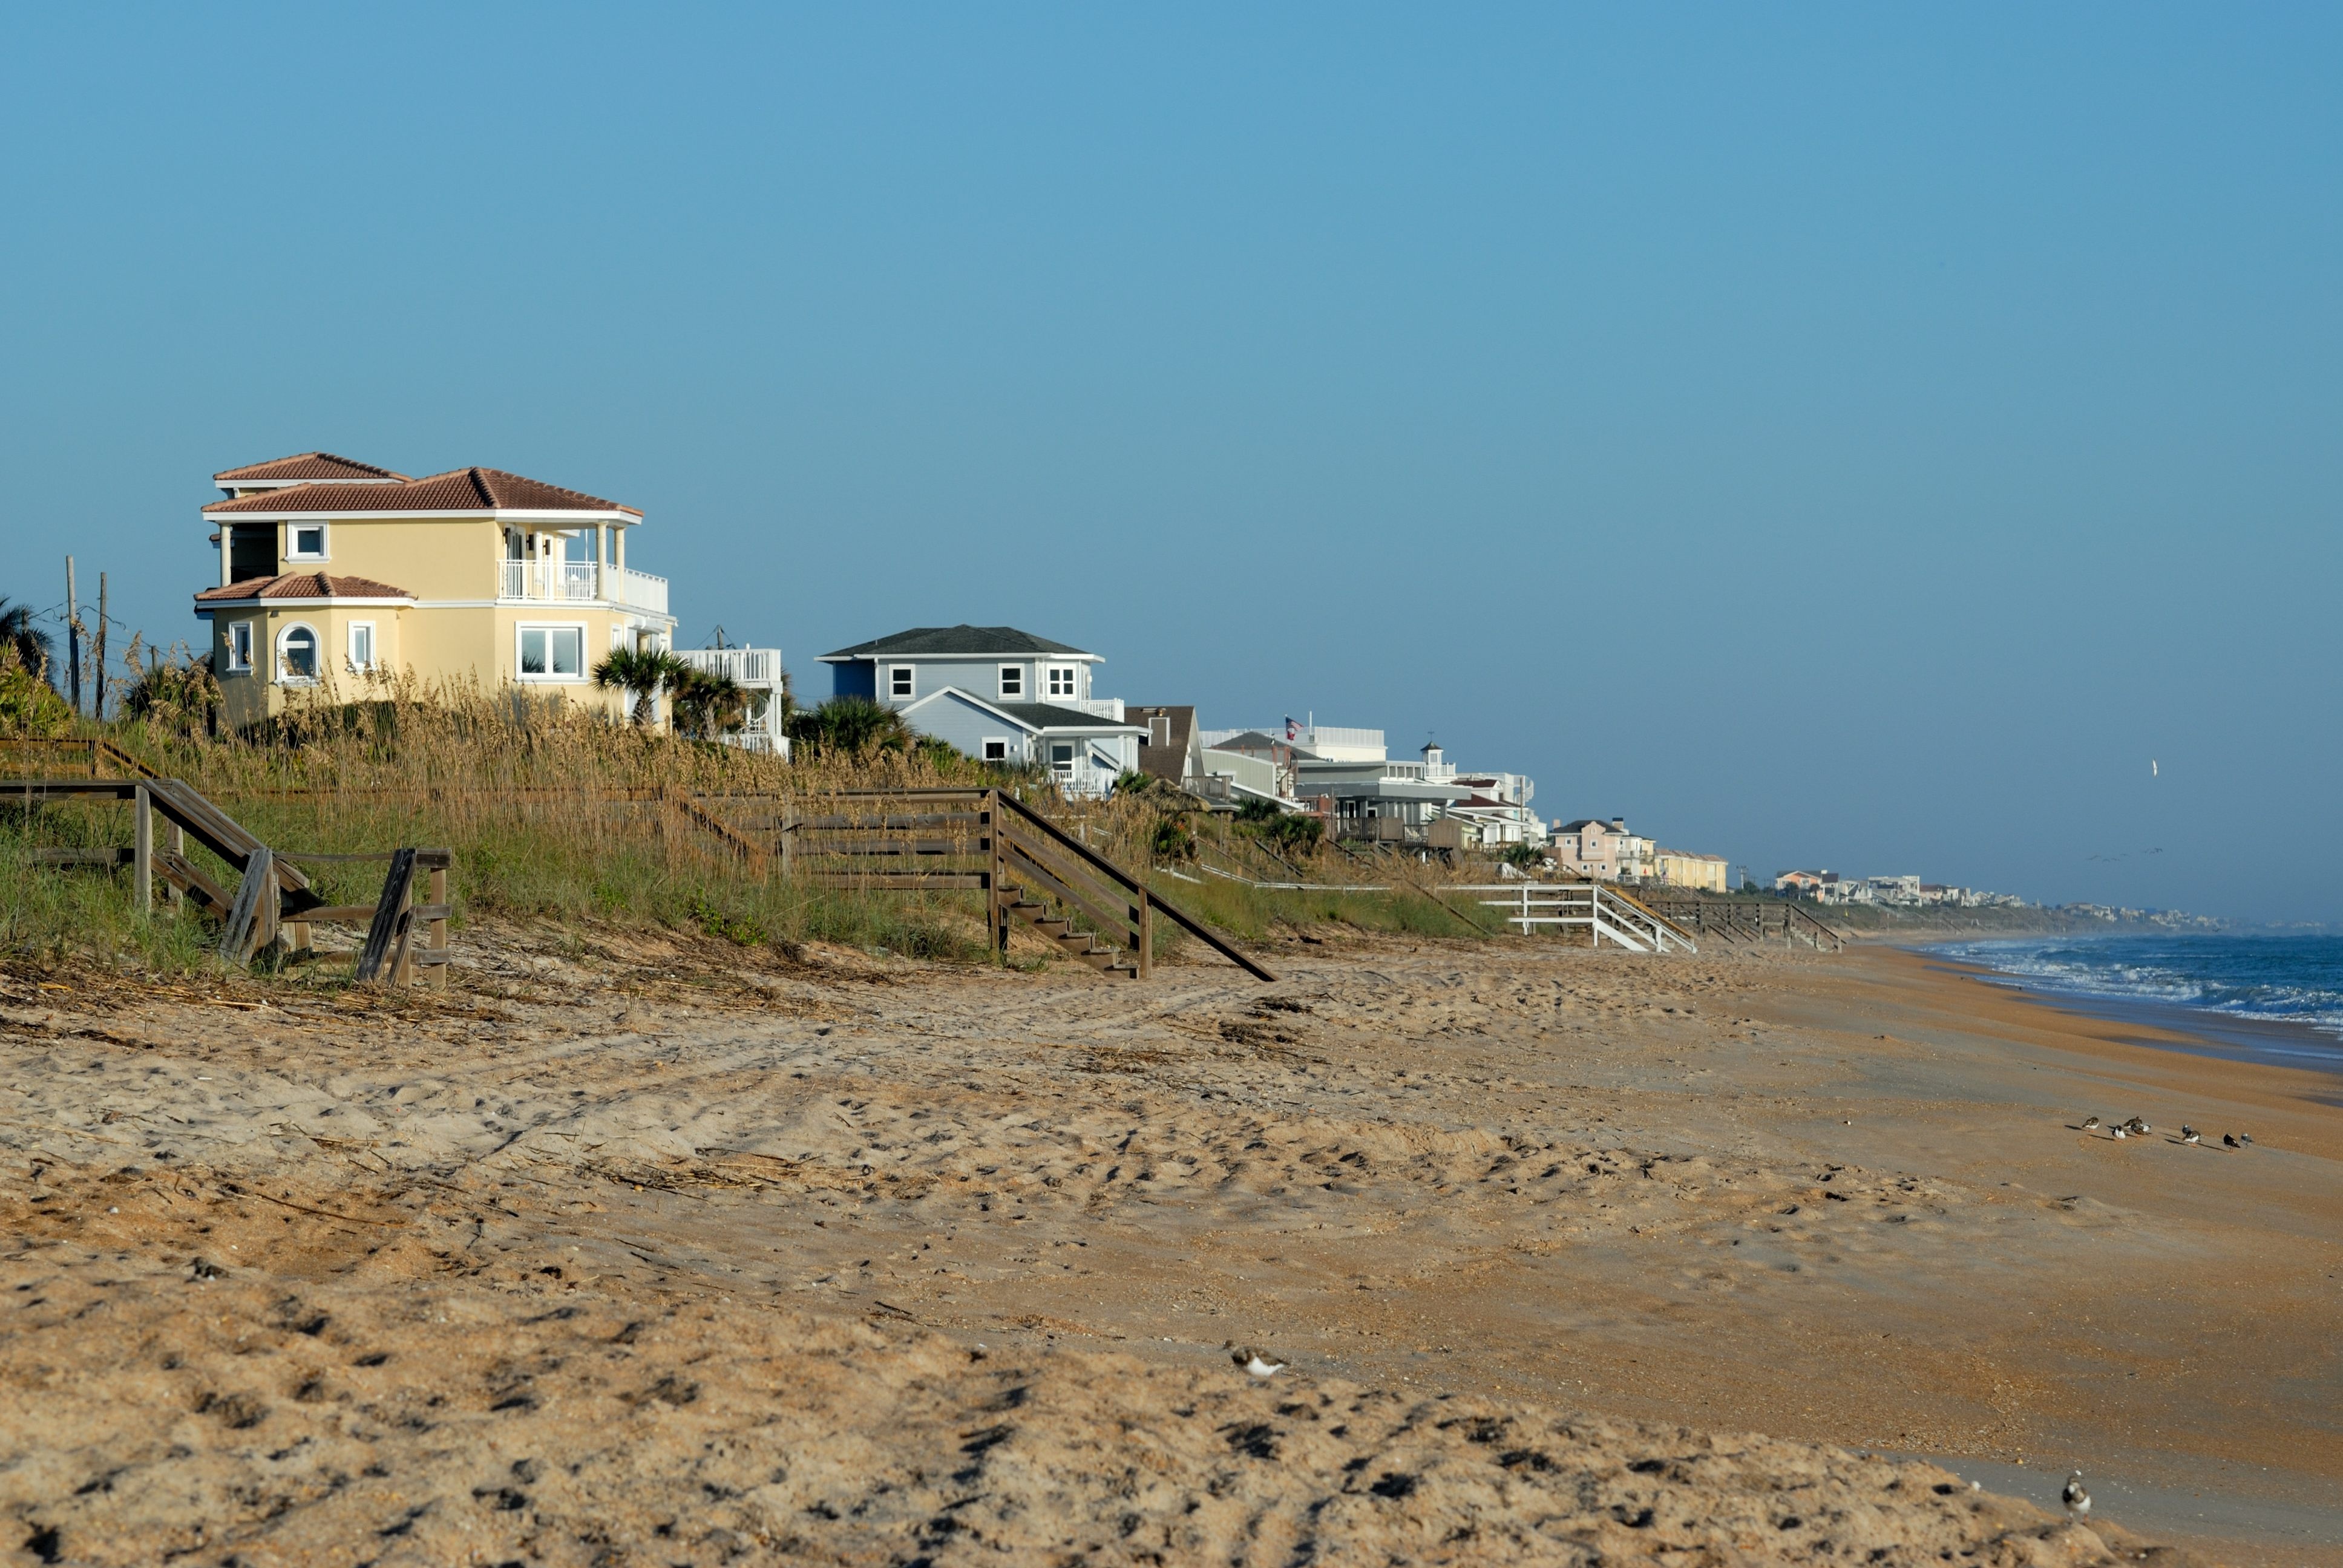
beach, sea, coast, nature, sand, ocean, architecture, sky, house, shore, home, coastal, walkway, vacation, tropical, usa, bay, residence, property, exterior, residential, body of water, outdoors, sunny, luxury, estate, expensive, florida, cape, real estate, wealth, realty, beach home